Pedro Cachin

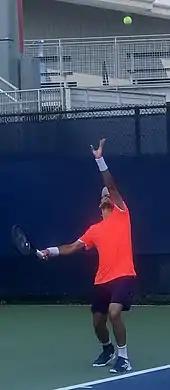

Cachin made his ATP main-draw debut as a wildcard in the doubles competition of the 2015 Argentina Open, partnering Facundo Argüello. They saved a match point and defeated the second-seeded pair of Máximo González and Horacio Zeballos before losing to Carlos Berlocq and Diego Schwartzman in the second round.